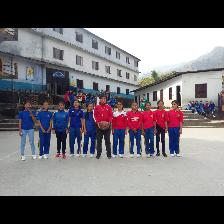
Label: Human